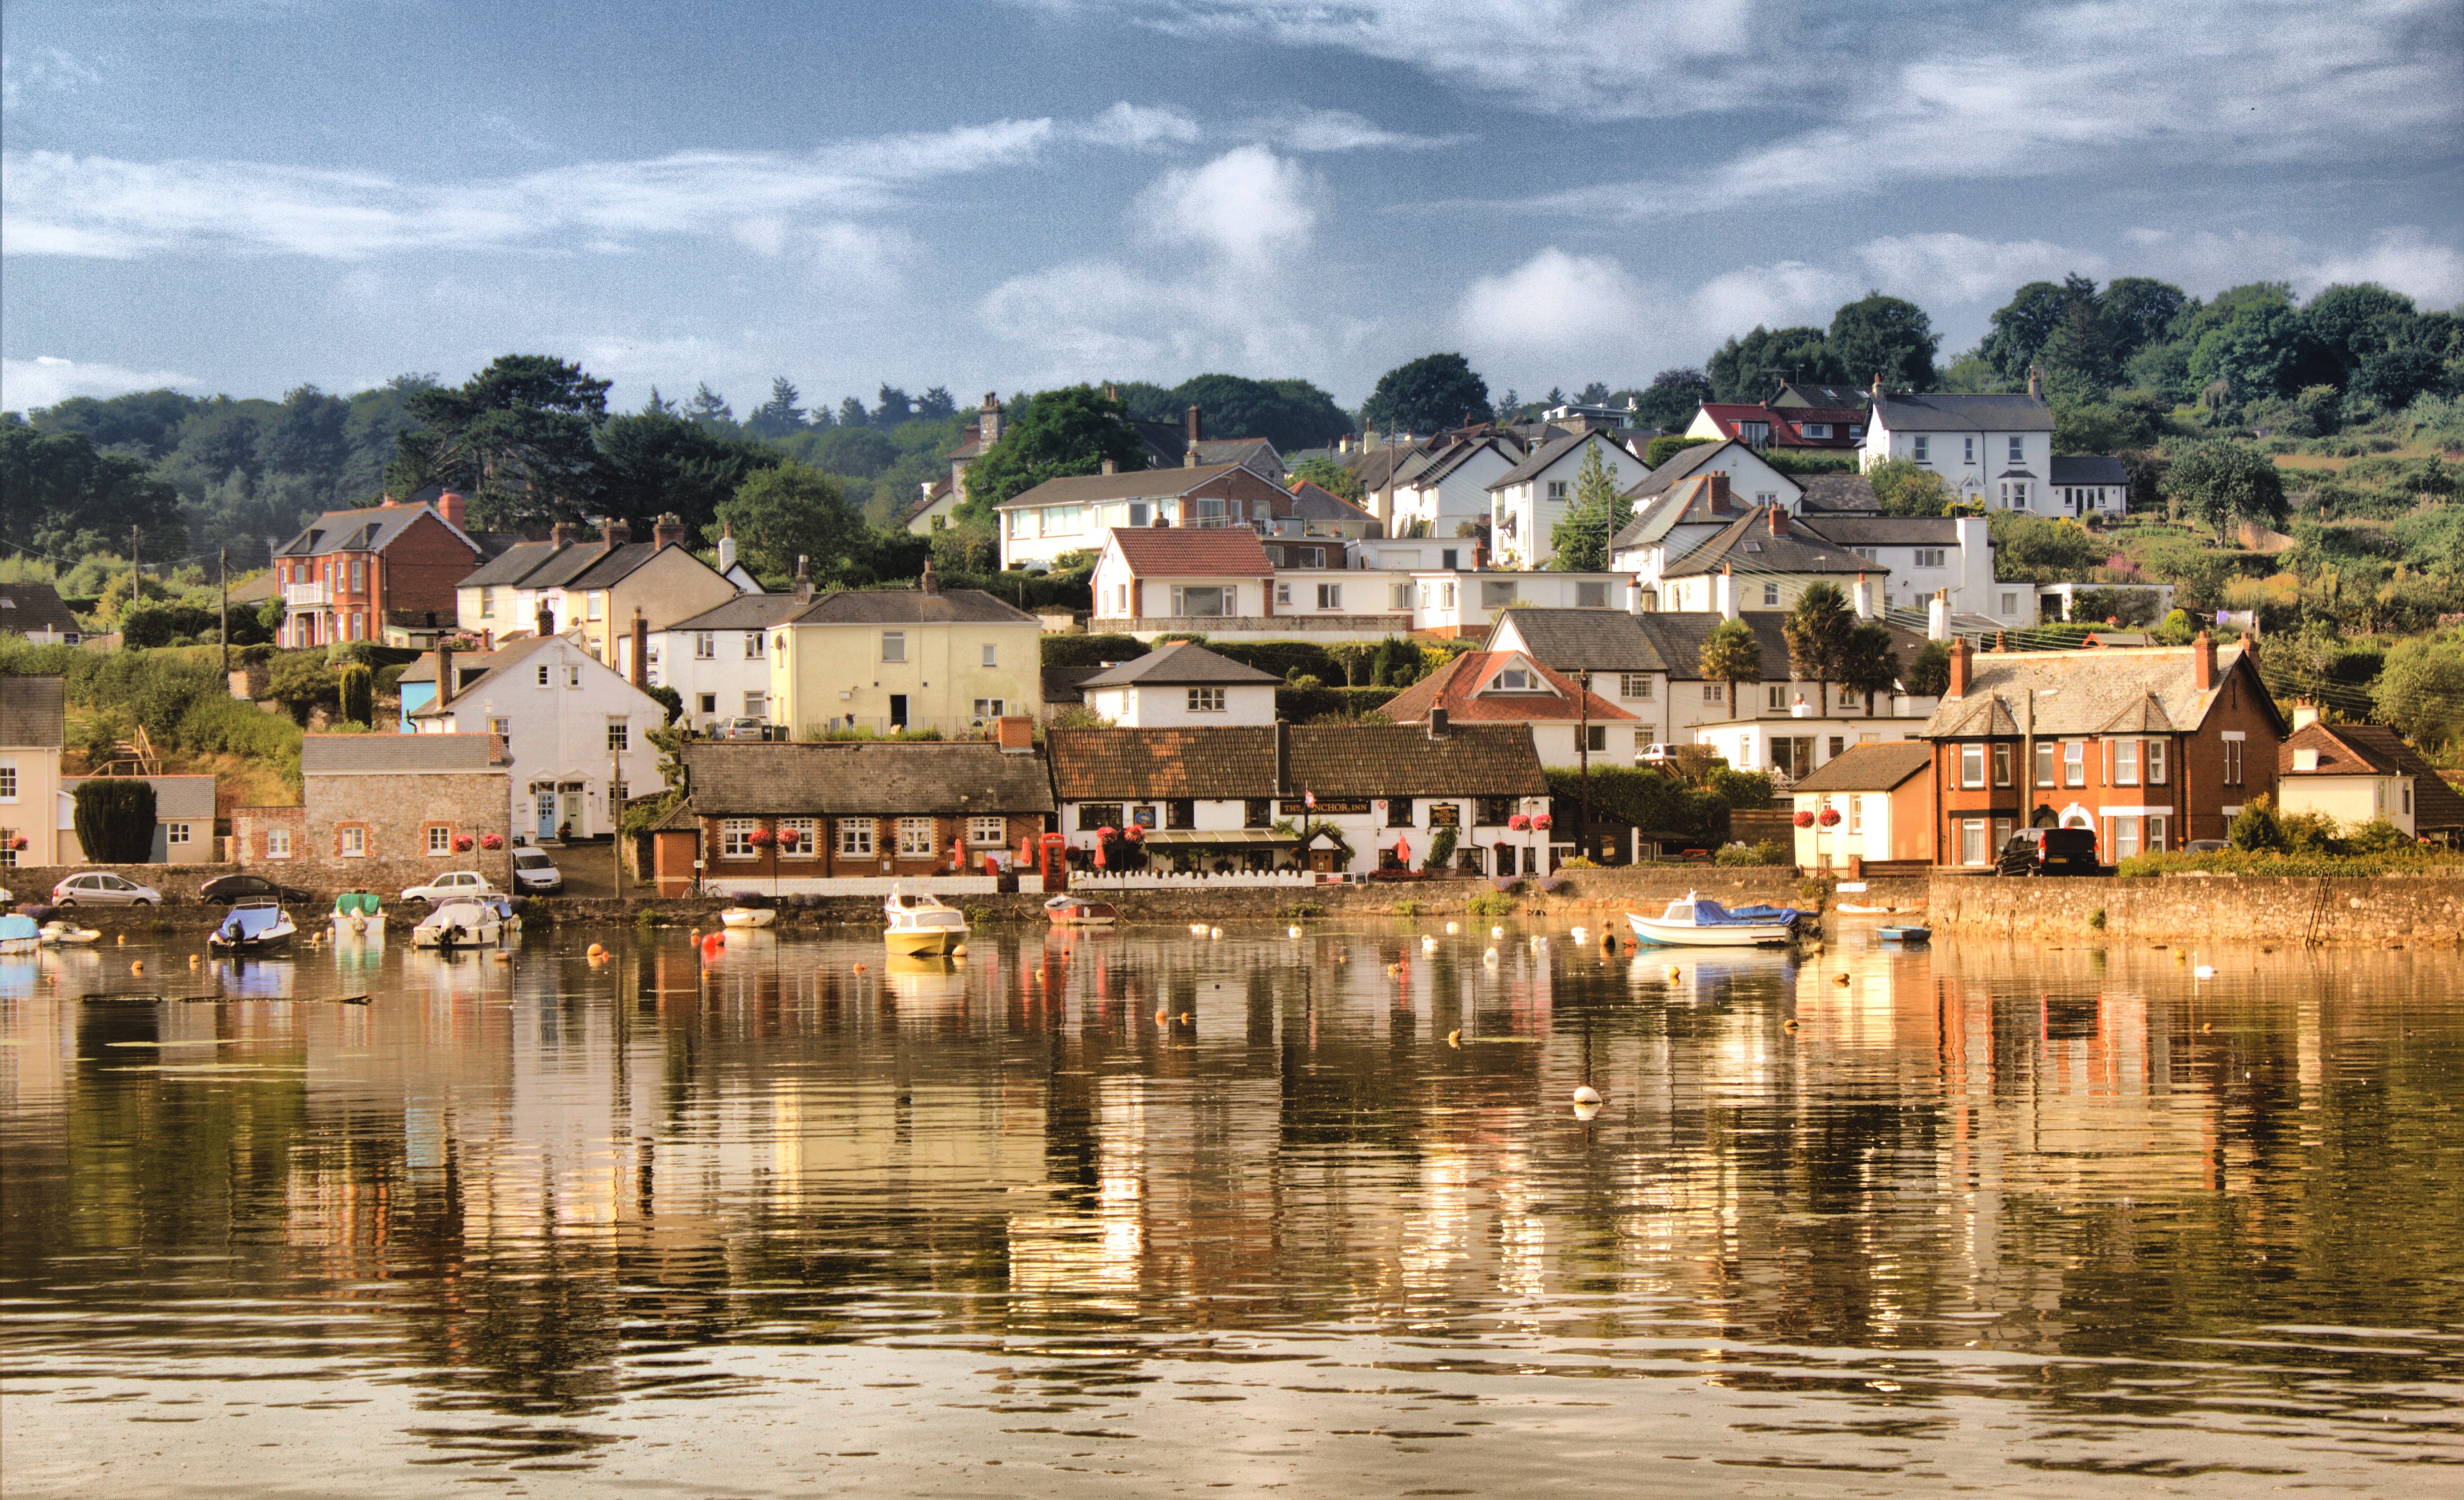
beach, landscape, sea, coast, water, cloud, sky, sun, town, coastal, river, tide, summer, tourist, travel, coastline, village, seaside, scenery, holiday, blue, tourism, waterway, uk, england, south, west, resort, british, scene, english, devon, rural area, torbay, dawlish, teignmouth, human settlement, cockwood harbour